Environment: real
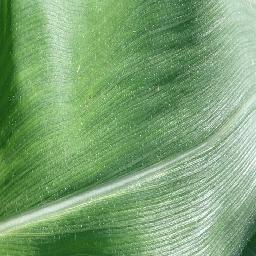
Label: healthy